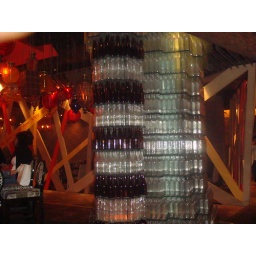
This tower in the restaurant is made of old glass bottles.